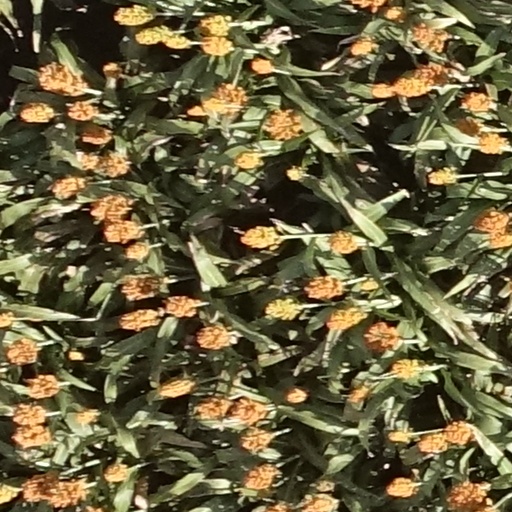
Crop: sorghum